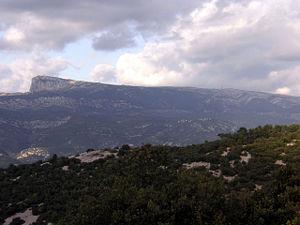
Massif de la Sainte-Baume dans le département du Var (France)
La forêt de la Sainte-Baume est une forêt à très haut degré de naturalité située sur le massif de la Sainte-Baume, entre les départements des Bouches-du-Rhône et du Var. Elle n'est qu'à 30 km à l'est de Marseille, et à 22 km de la mer. Elle couvre 45 000 ha d'un seul tenant et représente un ensemble très riche sur le plan de la flore et de la faune mais aussi de la géologie et de l'histoire.
Le massif de la Sainte-Baume, ou plus simplement la Sainte-Baume, est un massif provençal du Sud-Est de la France, qui s'étend entre les départements des Bouches-du-Rhône et du Var sur une superficie de 45 000 hectares.